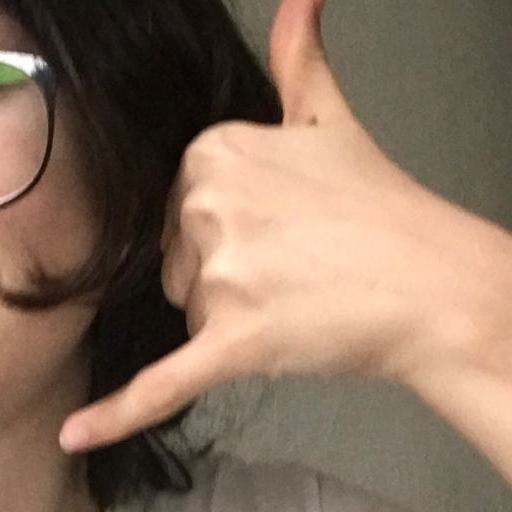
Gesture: call